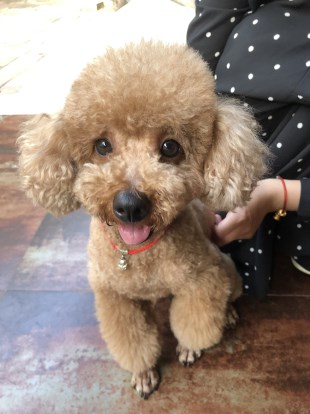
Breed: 7449-n000128-teddy